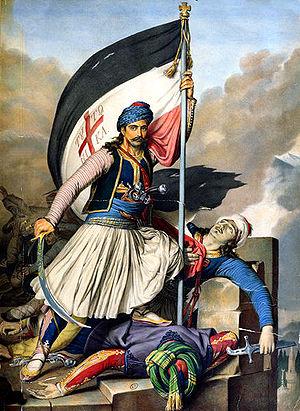
Louis Dupré, né en 1789 à Versailles, mort en 1837 est un peintre d'histoire et lithographe français.
François Charles Hugues Laurent Pouqueville, né au Merlerault le 4 novembre 1770 et mort le 20 décembre 1838 à Paris, est un médecin, diplomate, voyageur et écrivain philhellène français, membre de l'institut de France et membre de la Commission des sciences et des arts qui accompagne l’expédition d’Égypte de Bonaparte. Capturé par des pirates, il est emprisonné à Constantinople, puis, nommé Consul Général de France auprès d'Ali Pacha de Janina par Napoléon Iᵉʳ, il voyage abondamment pendant quinze ans dans la Grèce et les Balkans sous domination turque, et, par ses actions diplomatiques et par ses ouvrages, il contribue activement à la rébellion grecque et à la libération de la Grèce.